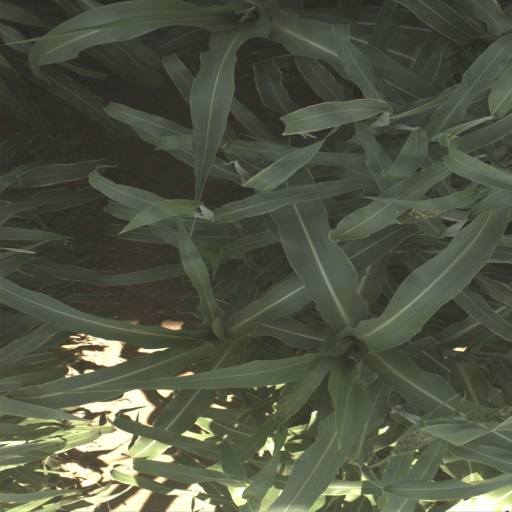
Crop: sorghum